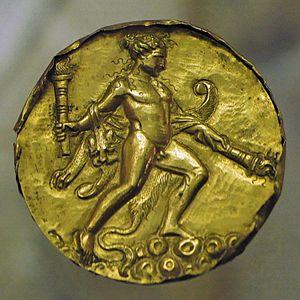
Phalère (plaque ornementale du harnais d'un cheval) en or représentant Dionysos. Syrie, IIIe siècle av. J.-C.
Le vin et la religion entretiennent depuis l'antiquité des rapports étroits. Il a été et reste un élément important des pratiques rituelles et sacrificielles. En Grèce antique, il fut à la fois l'objet d'un culte et un symbole de la culture. Les Mystères célébrés en l'honneur de Dionysos donnèrent naissance au théâtre. Rome eut des rapports plus conflictuels avec Bacchus, dieu du vin, et les bacchanales. Cette cérémonie religieuse, qui tournait à l'orgie, fut un temps interdite. Mais la sacralisation du vin, sang de Dieu, n'intervint qu'à travers le christianisme. Ce qui n'avait point été le cas dans la religion juive où il est objet de sacrifice et de bénédiction, ni chez les musulmans, où il est à la fois objet de répulsion et la récompense suprême au paradis.